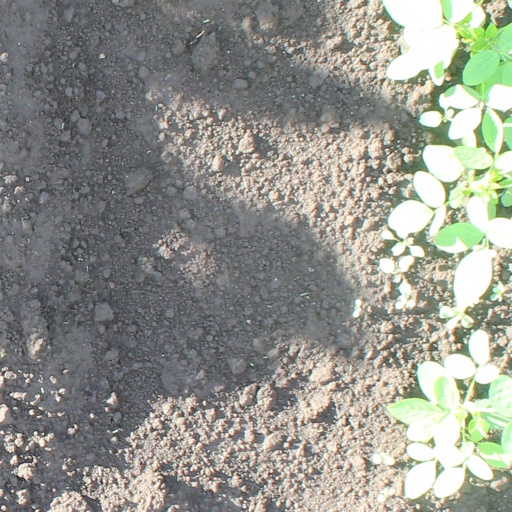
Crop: soybean